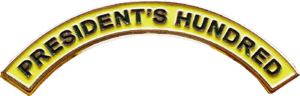
Les Insignes militaires de spécialité de l'armée de terre sont des décorations délivrées par le département de la défense des États-Unis aux soldats justifiant de réalisations ou de qualifications diverses dans l'exercice de leurs fonctions au sein de l'US Army.